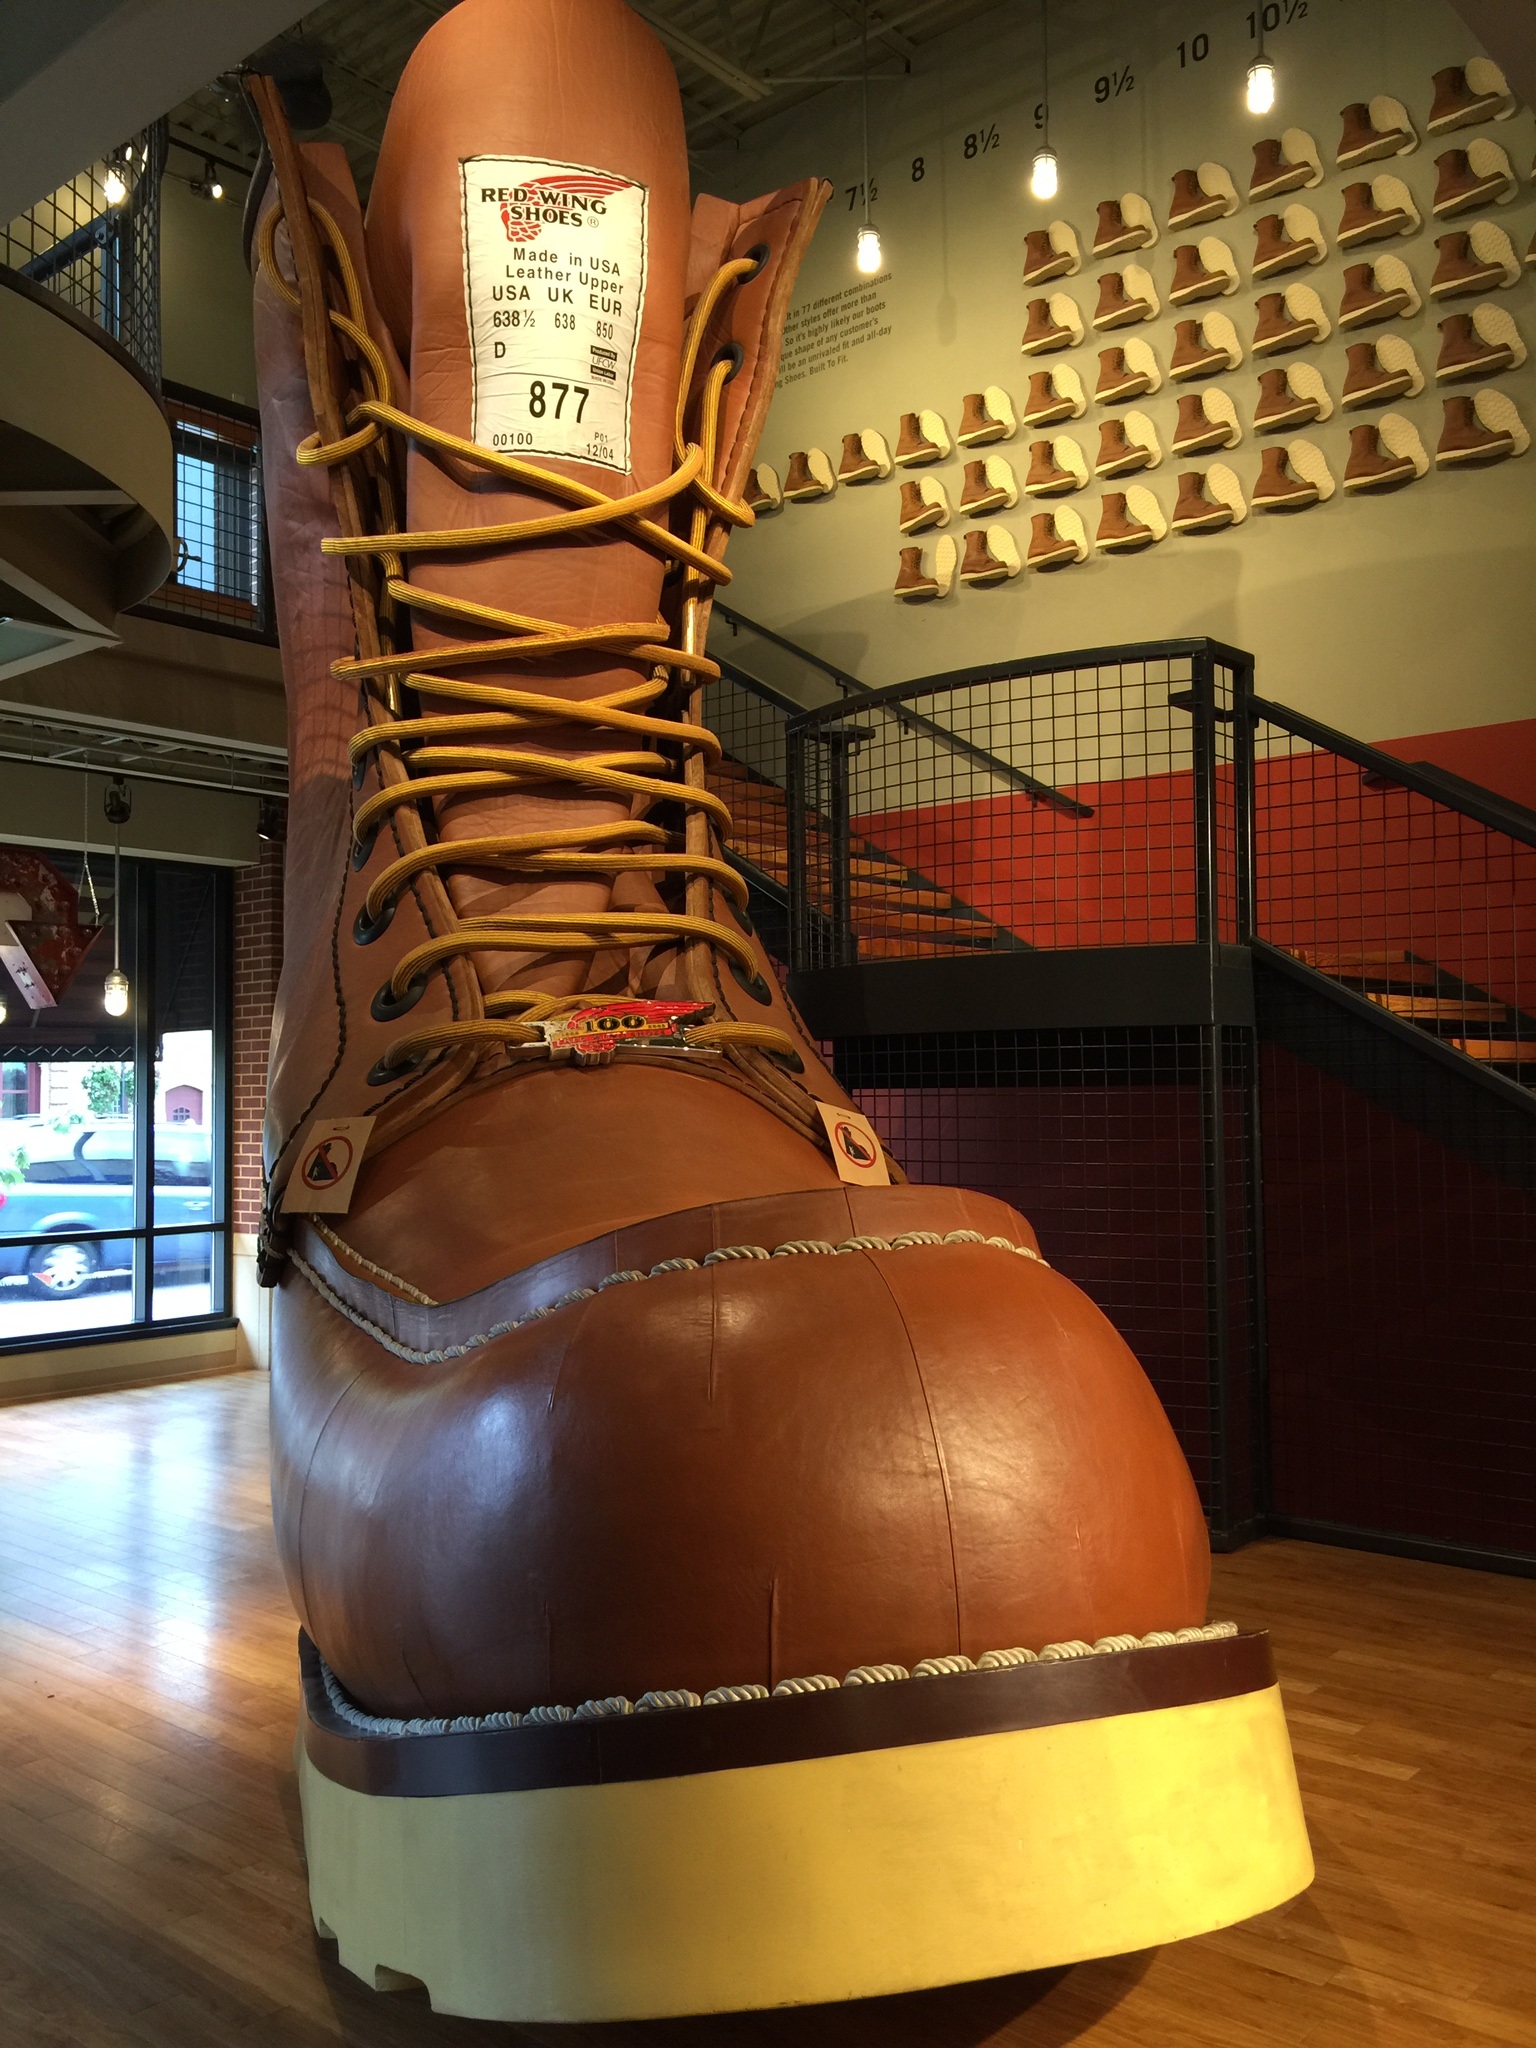
shoe, footwear, minnesota, redwing, world's largest boot, distilled beverage